Hurricane Fefa

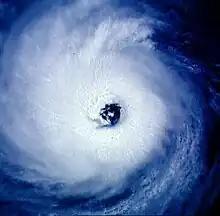
Image of Fefa as a hurricane.

The prolonged westward track of Hurricane Fefa produced swells of up to in height. The swells hit eastward facing beaches along the island of Hawaii. The swells washed debris and sea water onto coastal roads near Punaluu Black Sand Beach, resulting in the roads being closed following the storm. Southwestern Maui experienced rough surf, as well. Despite being a weak tropical depression and a tropical wave while moving through the Hawaiian Islands, Fefa produced locally strong wind gusts of up to in the islands of Hawaii and Maui.